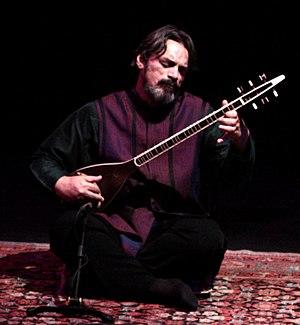
Hossein Alizadeh, est un compositeur et musicien iranien. C'est un virtuose des luths traditionnels târ, setâr et tambûr.